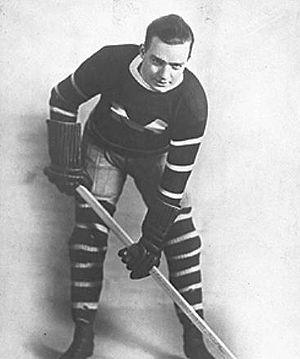
Les Bruins de Boston, en anglais Boston Bruins, sont une franchise professionnelle de hockey sur glace d'Amérique du Nord. L'équipe est basée à Boston dans le Massachusetts aux États-Unis et joue ses matchs à domicile dans la salle du TD Garden depuis 1995. Auparavant l'équipe a joué quelques saisons dans le Boston Arena puis la plus grande partie de son histoire dans le Boston Garden. Ils font partie de la ligue principale d'Amérique du Nord, la Ligue nationale de hockey, et s'alignent dans la division Atlantique dans l'association de l'Est.
Les Maroons de Montréal est le surnom d'une franchise de hockey sur glace de la Ligue nationale de hockey qui était située à Montréal, dans la province de Québec, au Canada. Officiellement, le nom de l'équipe était Montreal Hockey Club. L'équipe est créée en 1924 pour représenter la communauté anglophone de la ville alors que les Canadiens de Montréal sont l'équipe des francophones.
Reginald Smith, surnommé Hooley Smith, est un joueur professionnel canadien de hockey sur glace. Double champion de la Coupe Stanley en 1927 et 1935, il est membre du temple de la renommée du hockey depuis 1972. Il est également un médaillé d'or avec les Granites de Toronto, représentant l'équipe du Canada aux Jeux olympiques de 1924.
Nelson Stewart, surnommé Nels Stewart, est un joueur de hockey sur glace professionnel canadien qui jouait en attaque. Il joue pour les Maroons de Montréal, les Americans de New York et les Bruins de Boston de la Ligue nationale de hockey dans les années 1920 et 1930. Il est membre depuis 1952 du temple de la renommée du hockey après avoir remporté lors de sa première saison dans la LNH, en 1925-1926, la Coupe Stanley et le trophée Hart du meilleur joueur de la saison. Il est le premier joueur de l'histoire de la LNH à avoir dépassé la barre des 300 buts et son total final de 324 buts n'est battu qu'en 1952 par Maurice Richard.
Cette liste contient tous les joueurs de hockey sur glace ayant joué au moins un match sous le maillot des Maroons de Montréal, ancienne franchise de la Ligue nationale de hockey entre 1924 et 1938.